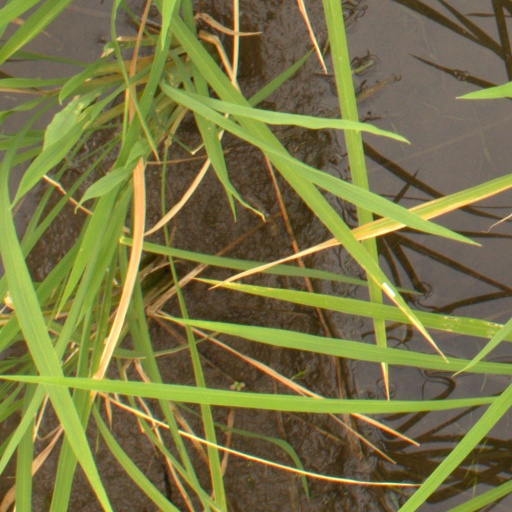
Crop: rice